Monastery of Santa Cruz la Real

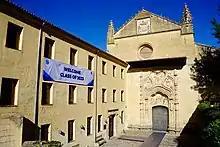
Western entrance to Santa Cruz la Real

The Monastery of Santa Cruz la Real in Segovia, Spain, dates back to the 13th century. It has undergone several renovations and currently houses IE University. In 1985, UNESCO declared it a World Heritage Site.